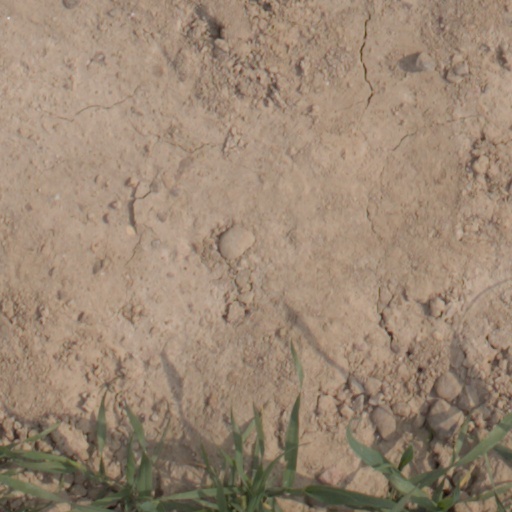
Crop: wheat